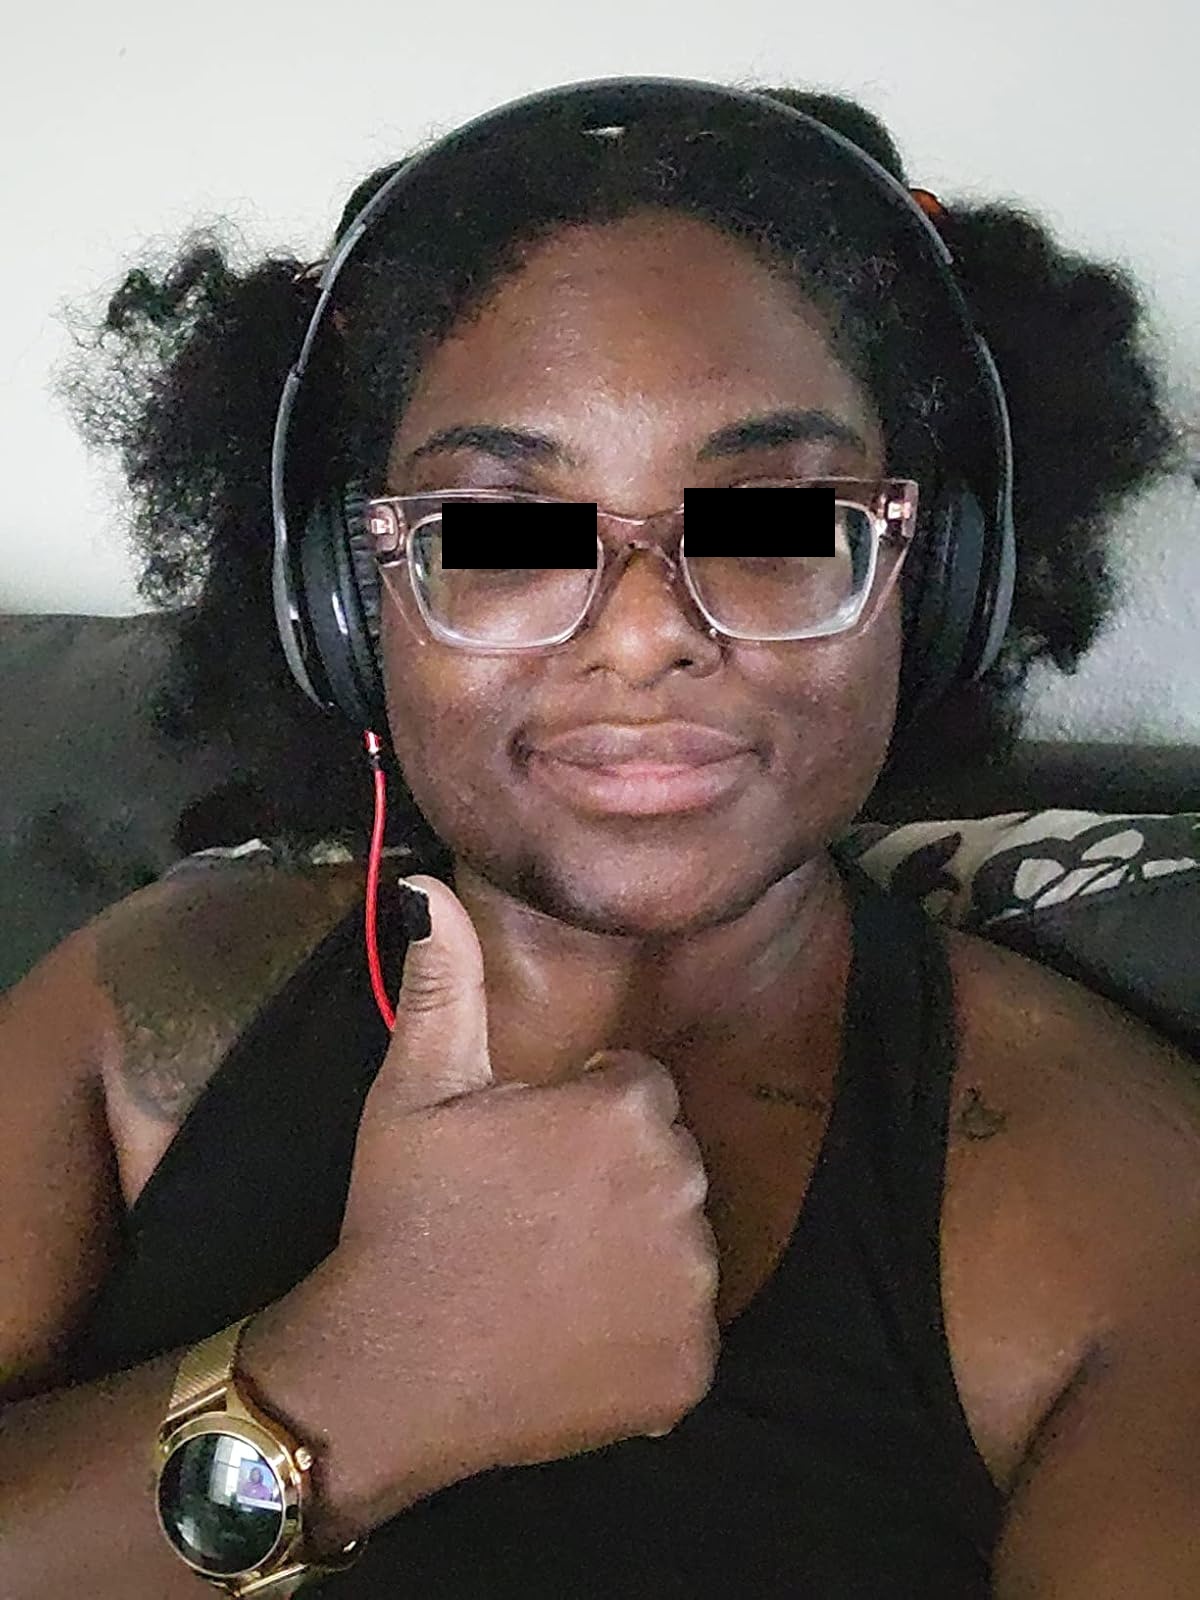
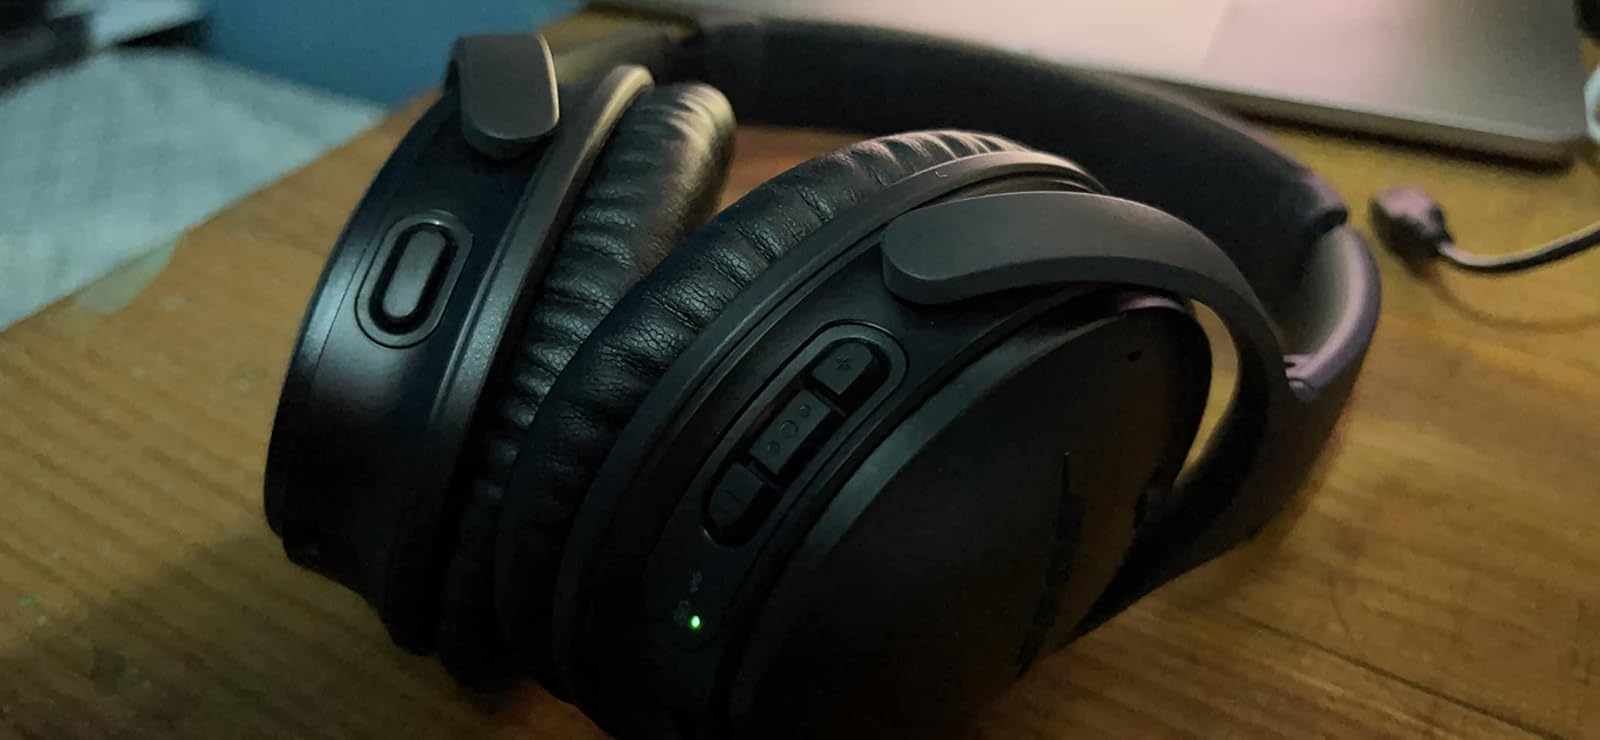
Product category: headphones
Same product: no